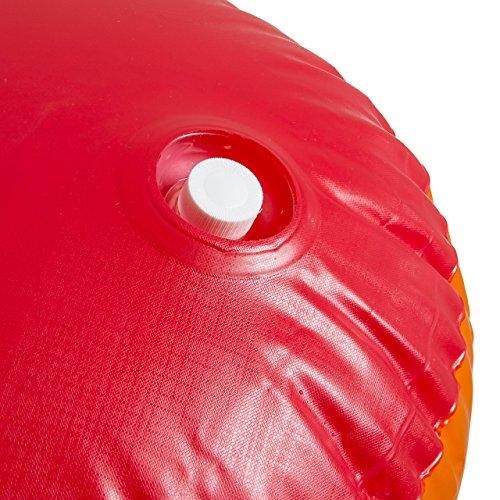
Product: Big Time Toys Socker Bopper Power Bag Standing Inflatable Punching Bag for Kids
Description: PUNCHING BAG FOR KIDS: This inflatable bop it toy is a standing punching bag that is totally safe, won't hurt their hands, and stands up to all the karate chops, punches, and kicks your child can throw.
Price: $11.90
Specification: ProductDimensions:19x19x42inches|ItemWeight:1pounds|ShippingWeight:1.1pounds(Viewshippingratesandpolicies)|DomesticShipping:ItemcanbeshippedwithinU.S.|InternationalShipping:ThisitemcanbeshippedtoselectcountriesoutsideoftheU.S.LearnMore|ASIN:B0063C35T2|Itemmodelnumber:22999|Manufacturerrecommendedage:5-15years